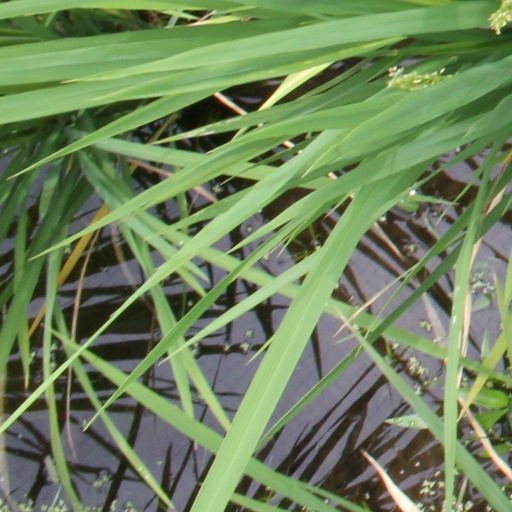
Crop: rice